Jack Stephens (footballer)

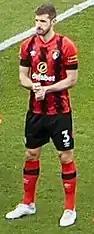
Stephens lining up for AFC Bournemouth in 2023.

Before his loan move to AFC Bournemouth, Stephens made two appearances for Southampton in a 4–1 defeat against Tottenham Hotspur and a 2–2 draw against Leeds United. On 1 September 2022, Stephens completed a deadline day move and joined Bournemouth on a season-long loan. On 17 September 2022, he made his first appearance for Bournemouth in a 1–1 draw against Newcastle, replacing Philip Billing in the 89th minute. His first league start for Bournemouth came on 12 November 2022 in a 3–0 victory against Everton.